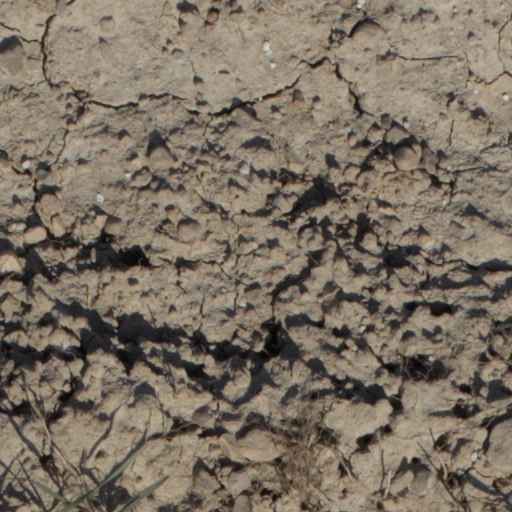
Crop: wheat